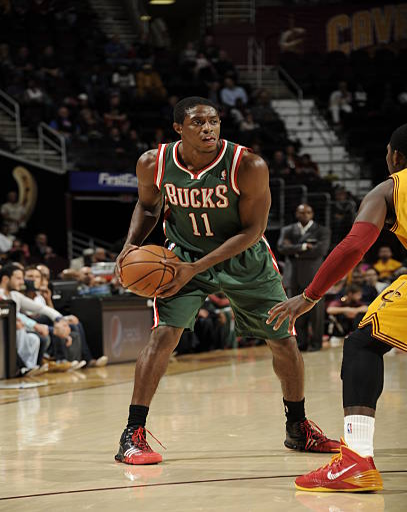
basketball point guard looks to pass the ball against sports team .